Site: brandenburg
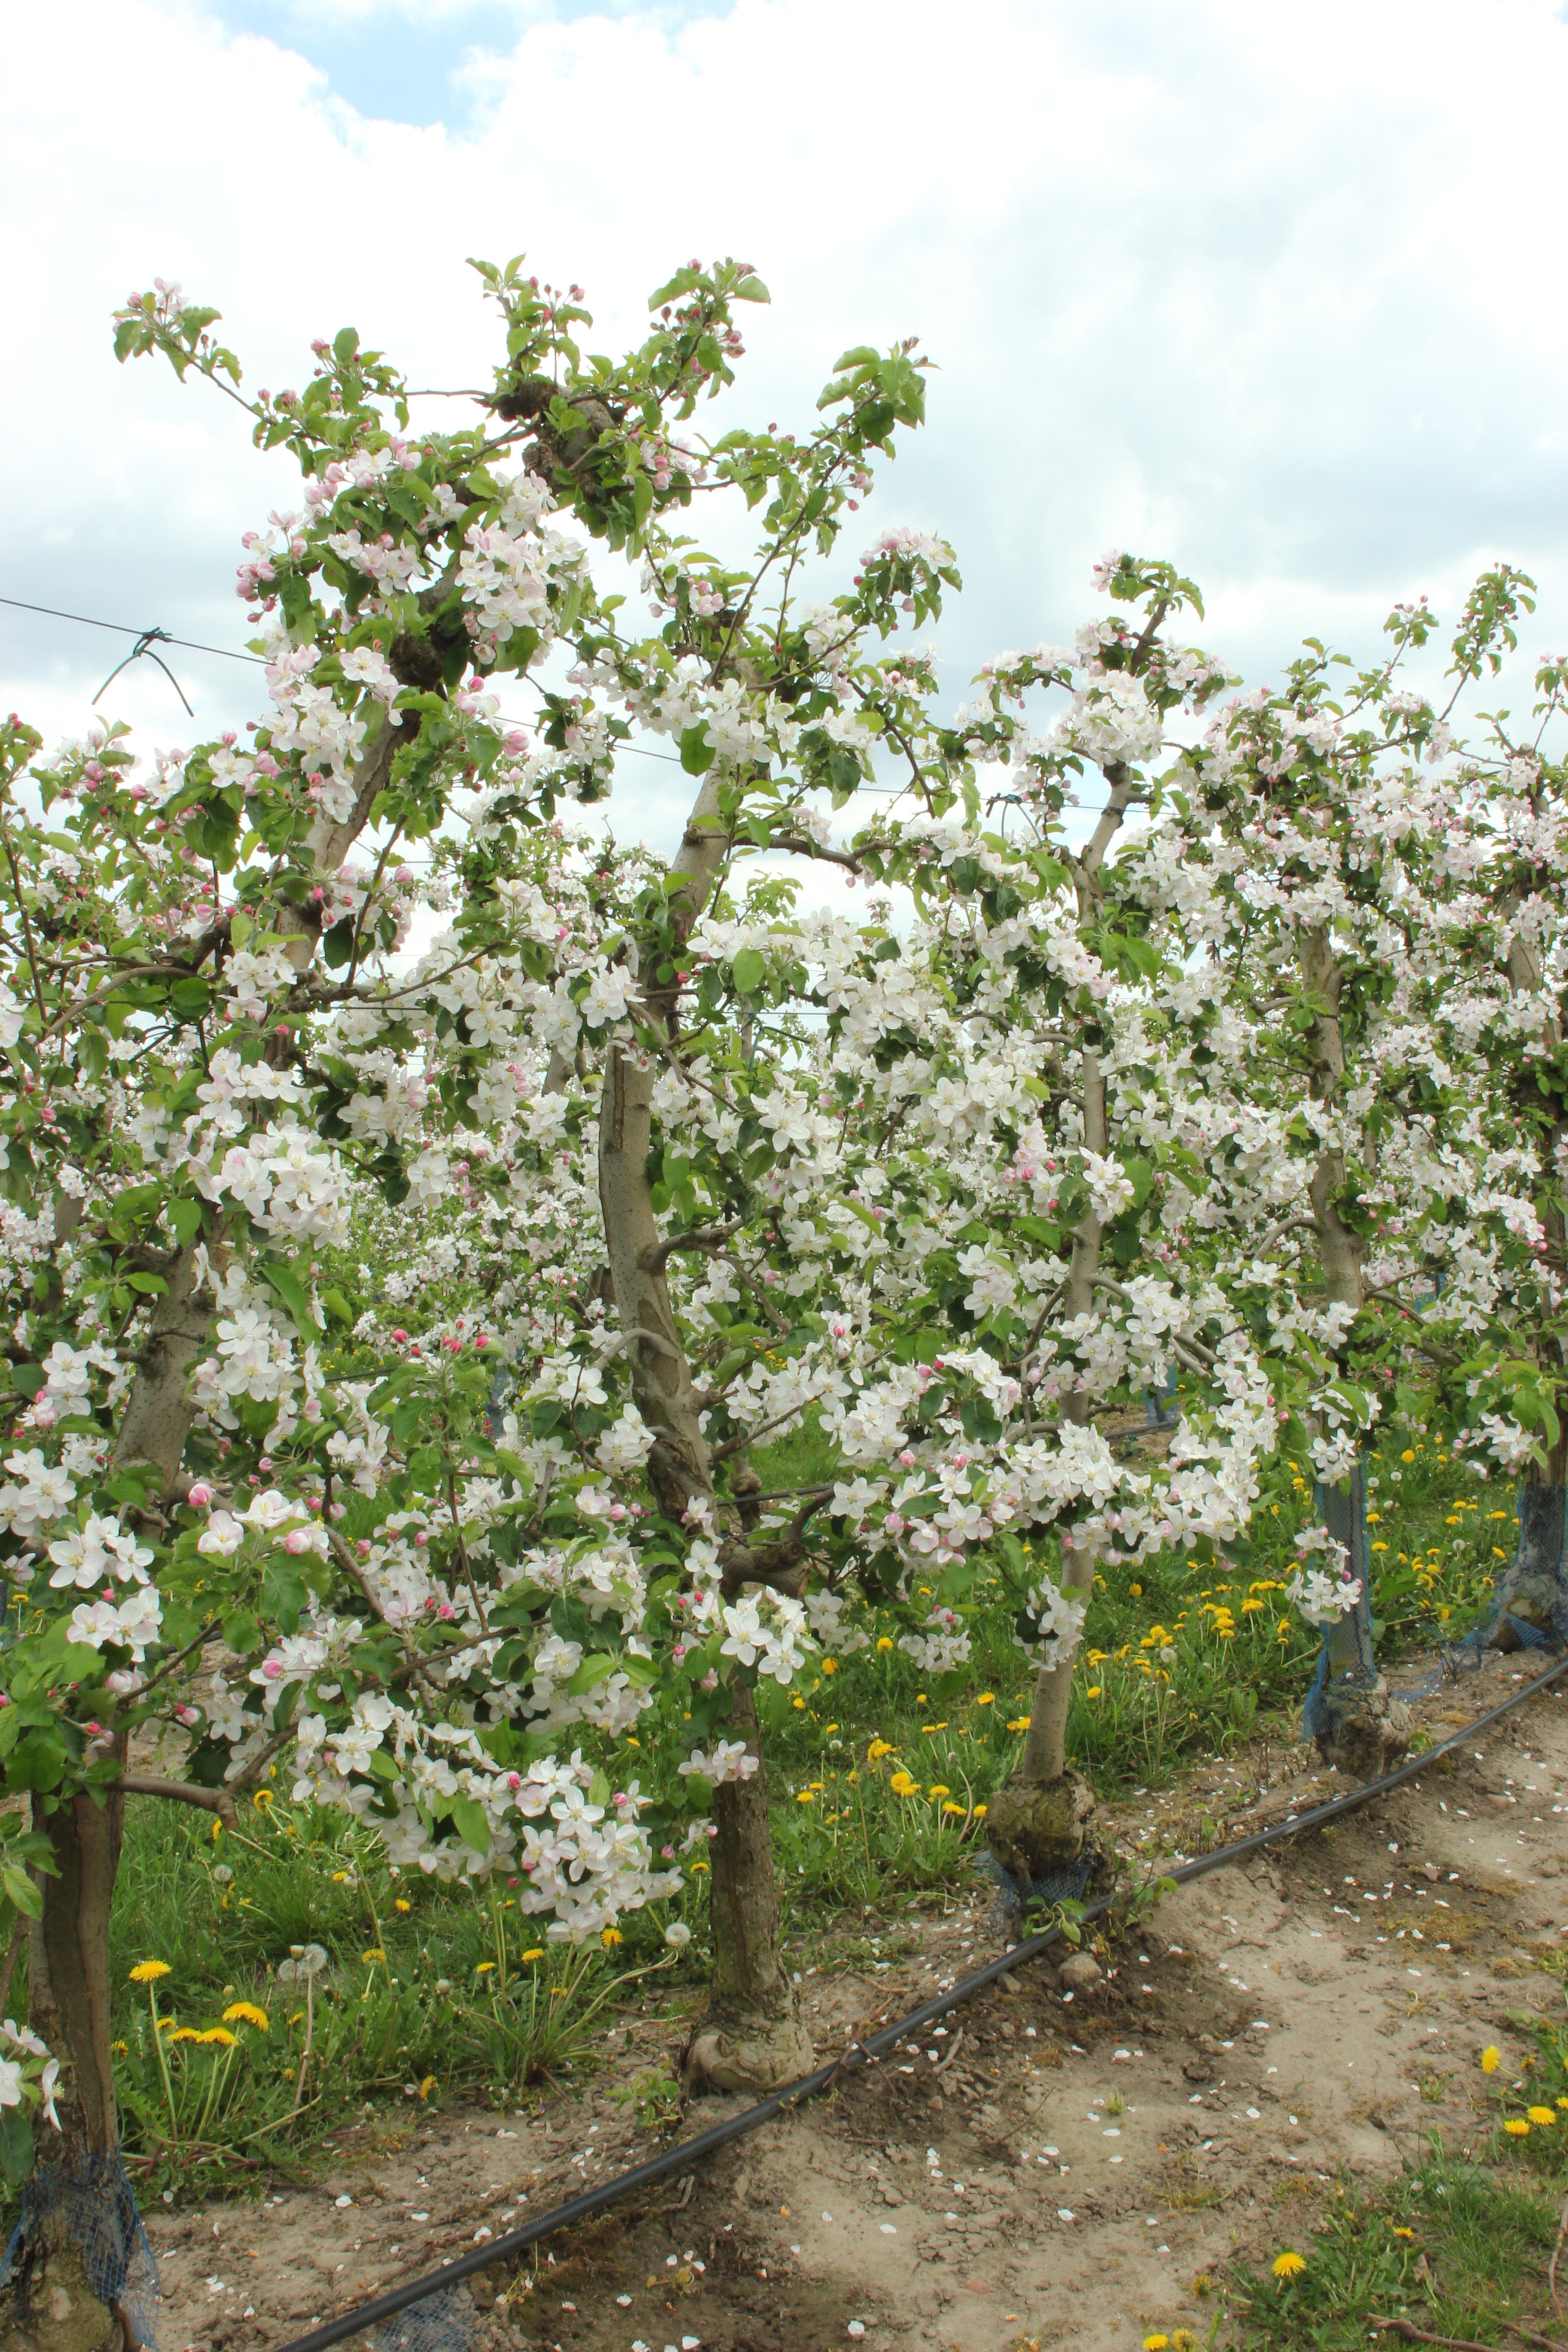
Growth stage (BBCH 65): Flowering